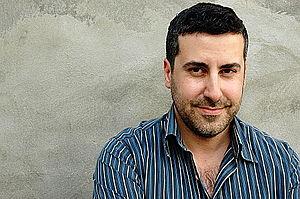
Dyab Abou Jahjah, né à Hanin le 24 juin 1971, est un militant politique belgo-libanais controversé, fondateur de la Ligue arabe européenne, puis du parti belge Be.One. Chiite, Abou Jahjah est proche du groupe islamiste Hezbollah. Il est une figure controversée pour ses propos jugés extremistes, xénophobes, antisémites et antisionistes.